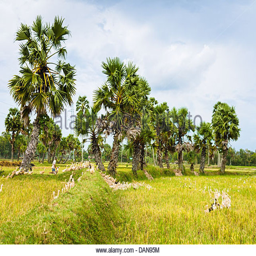
men round up a flock of ducks on the field